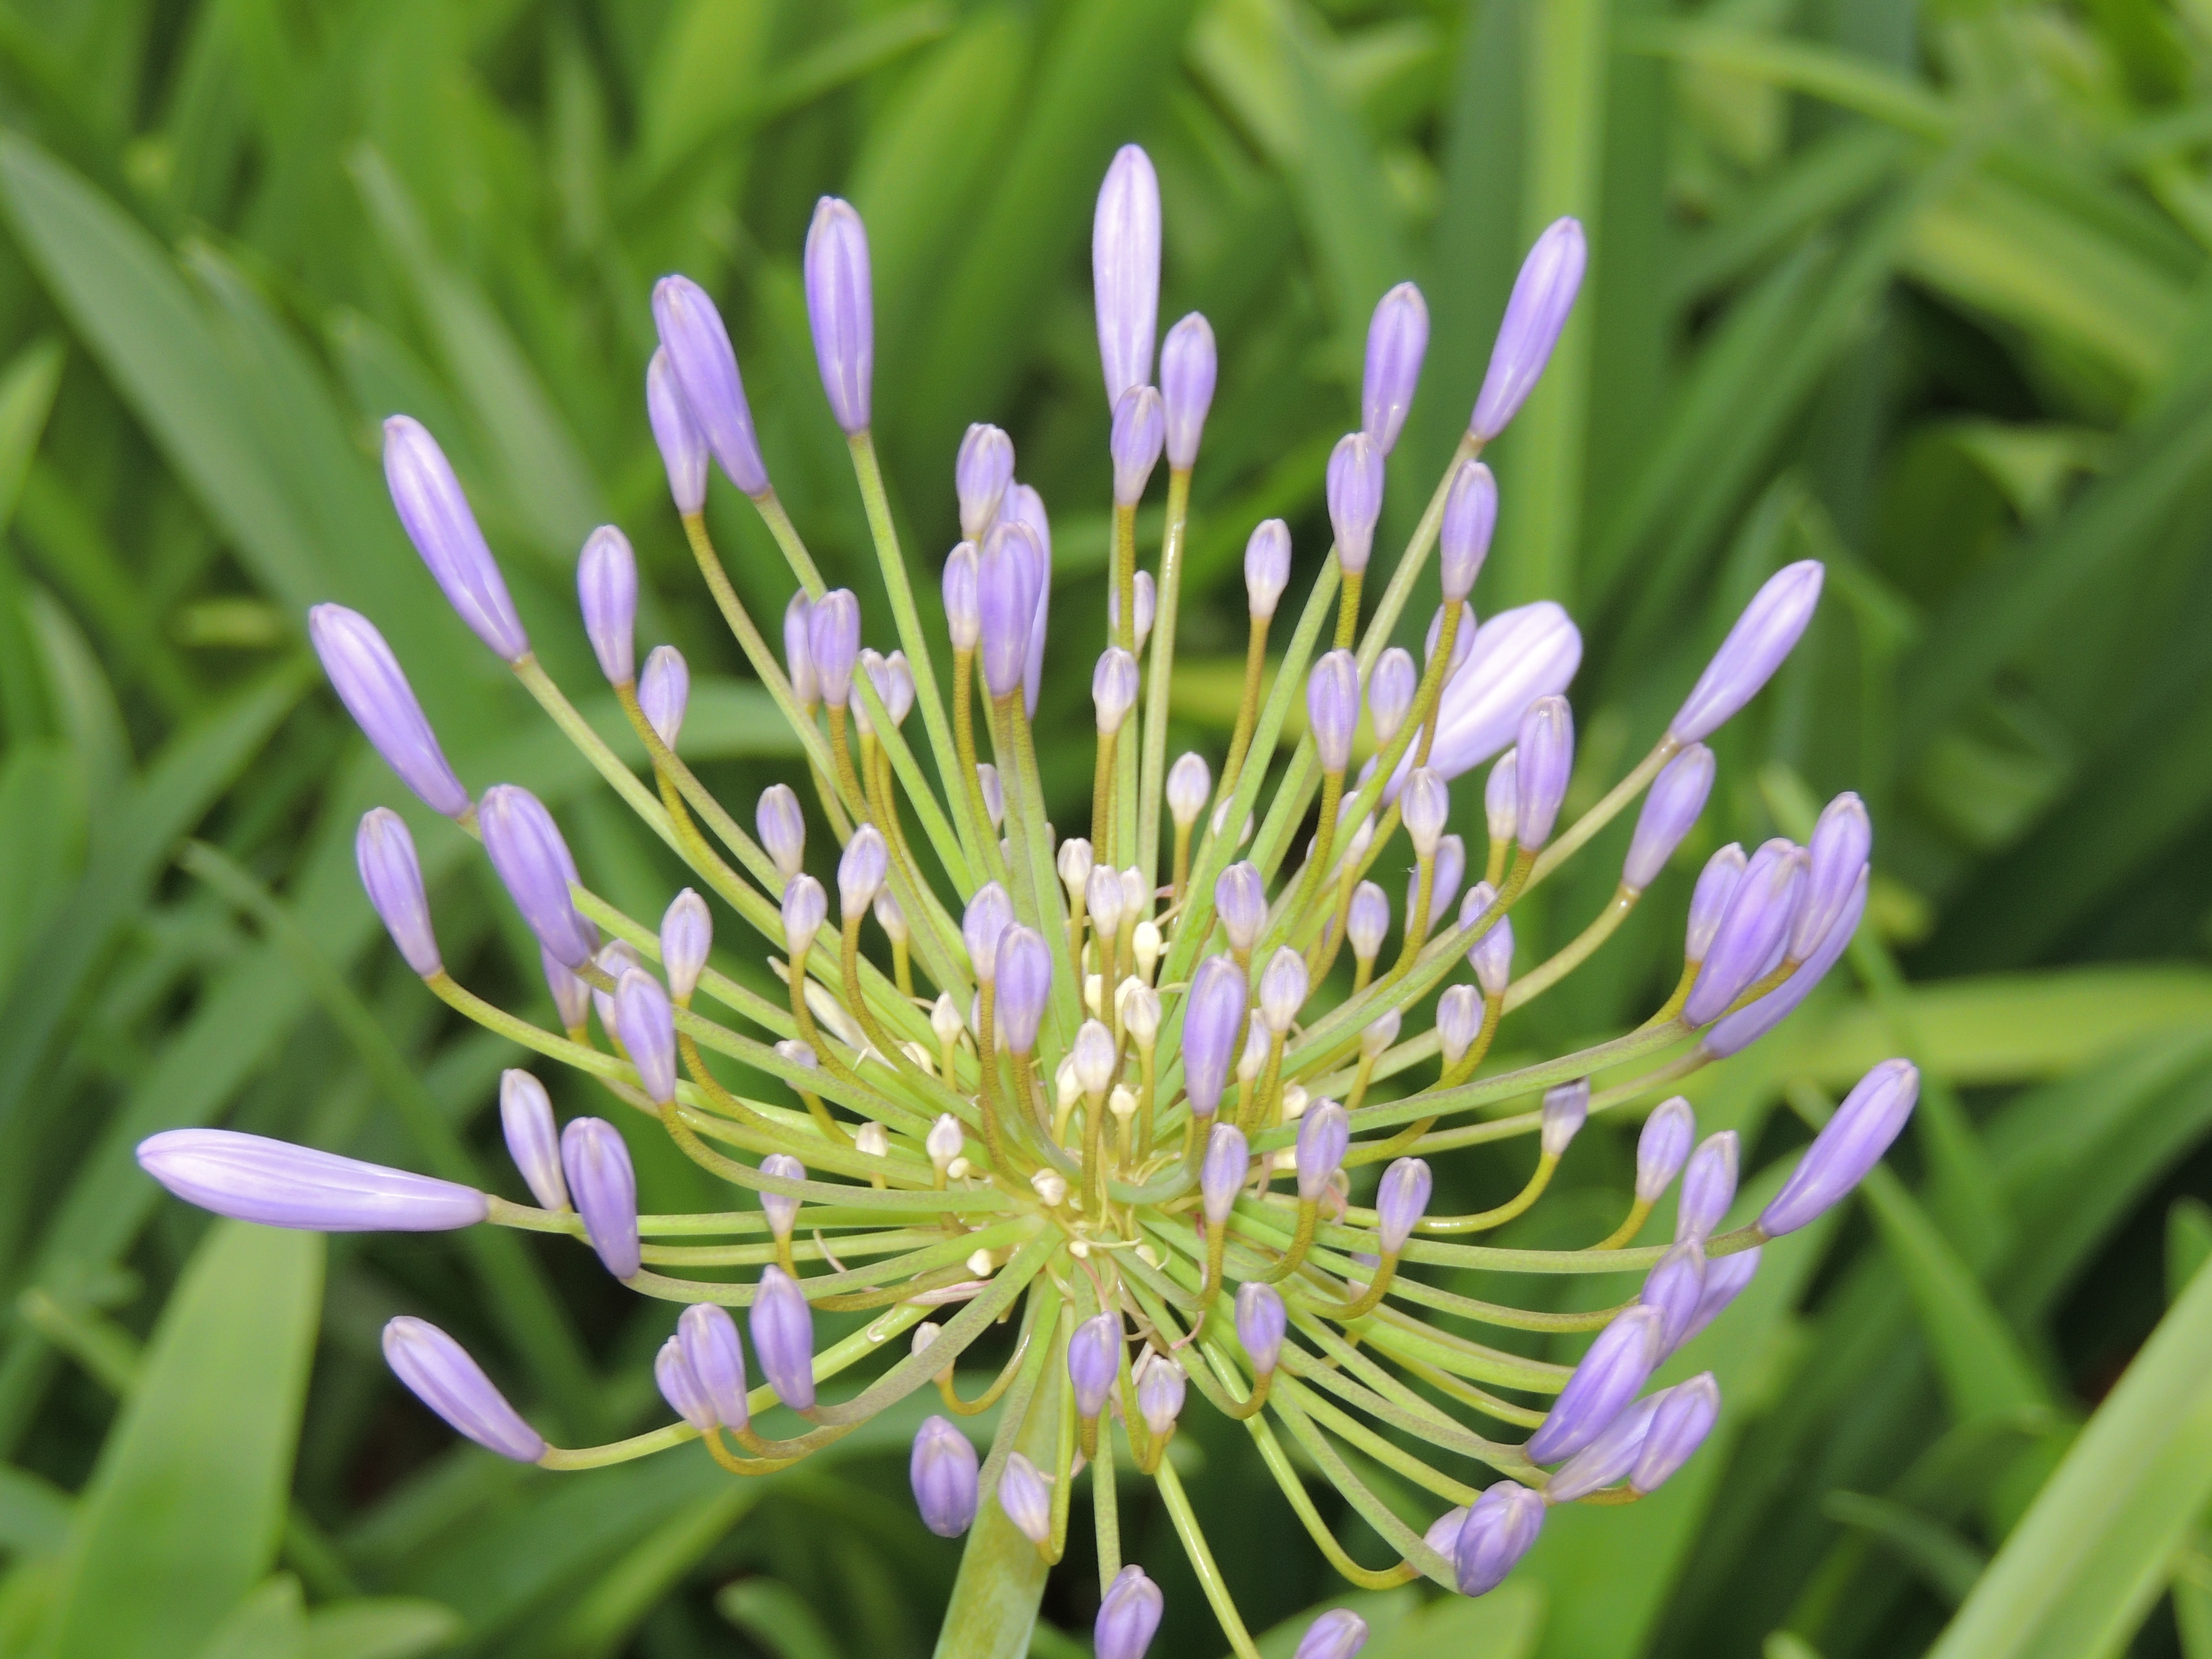
nature, plant, meadow, flower, spring, herb, produce, vegetable, park, botany, garden, flora, plants, wildflower, flowers, chives, macro photography, flowering plant, land plant, onion genus